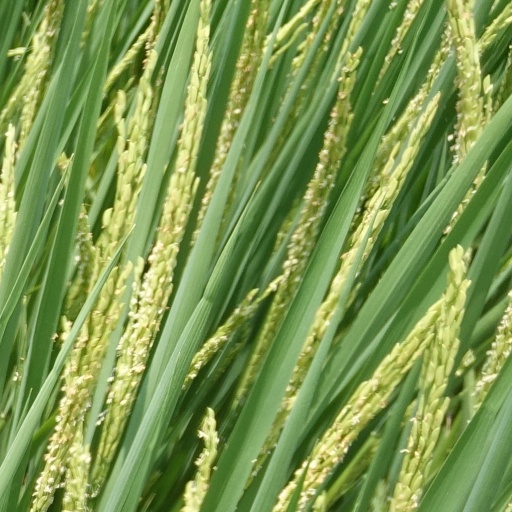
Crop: rice